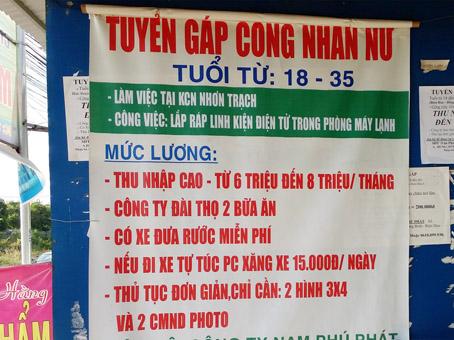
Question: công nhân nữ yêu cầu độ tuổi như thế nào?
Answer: từ 18 đến 35 tuổi